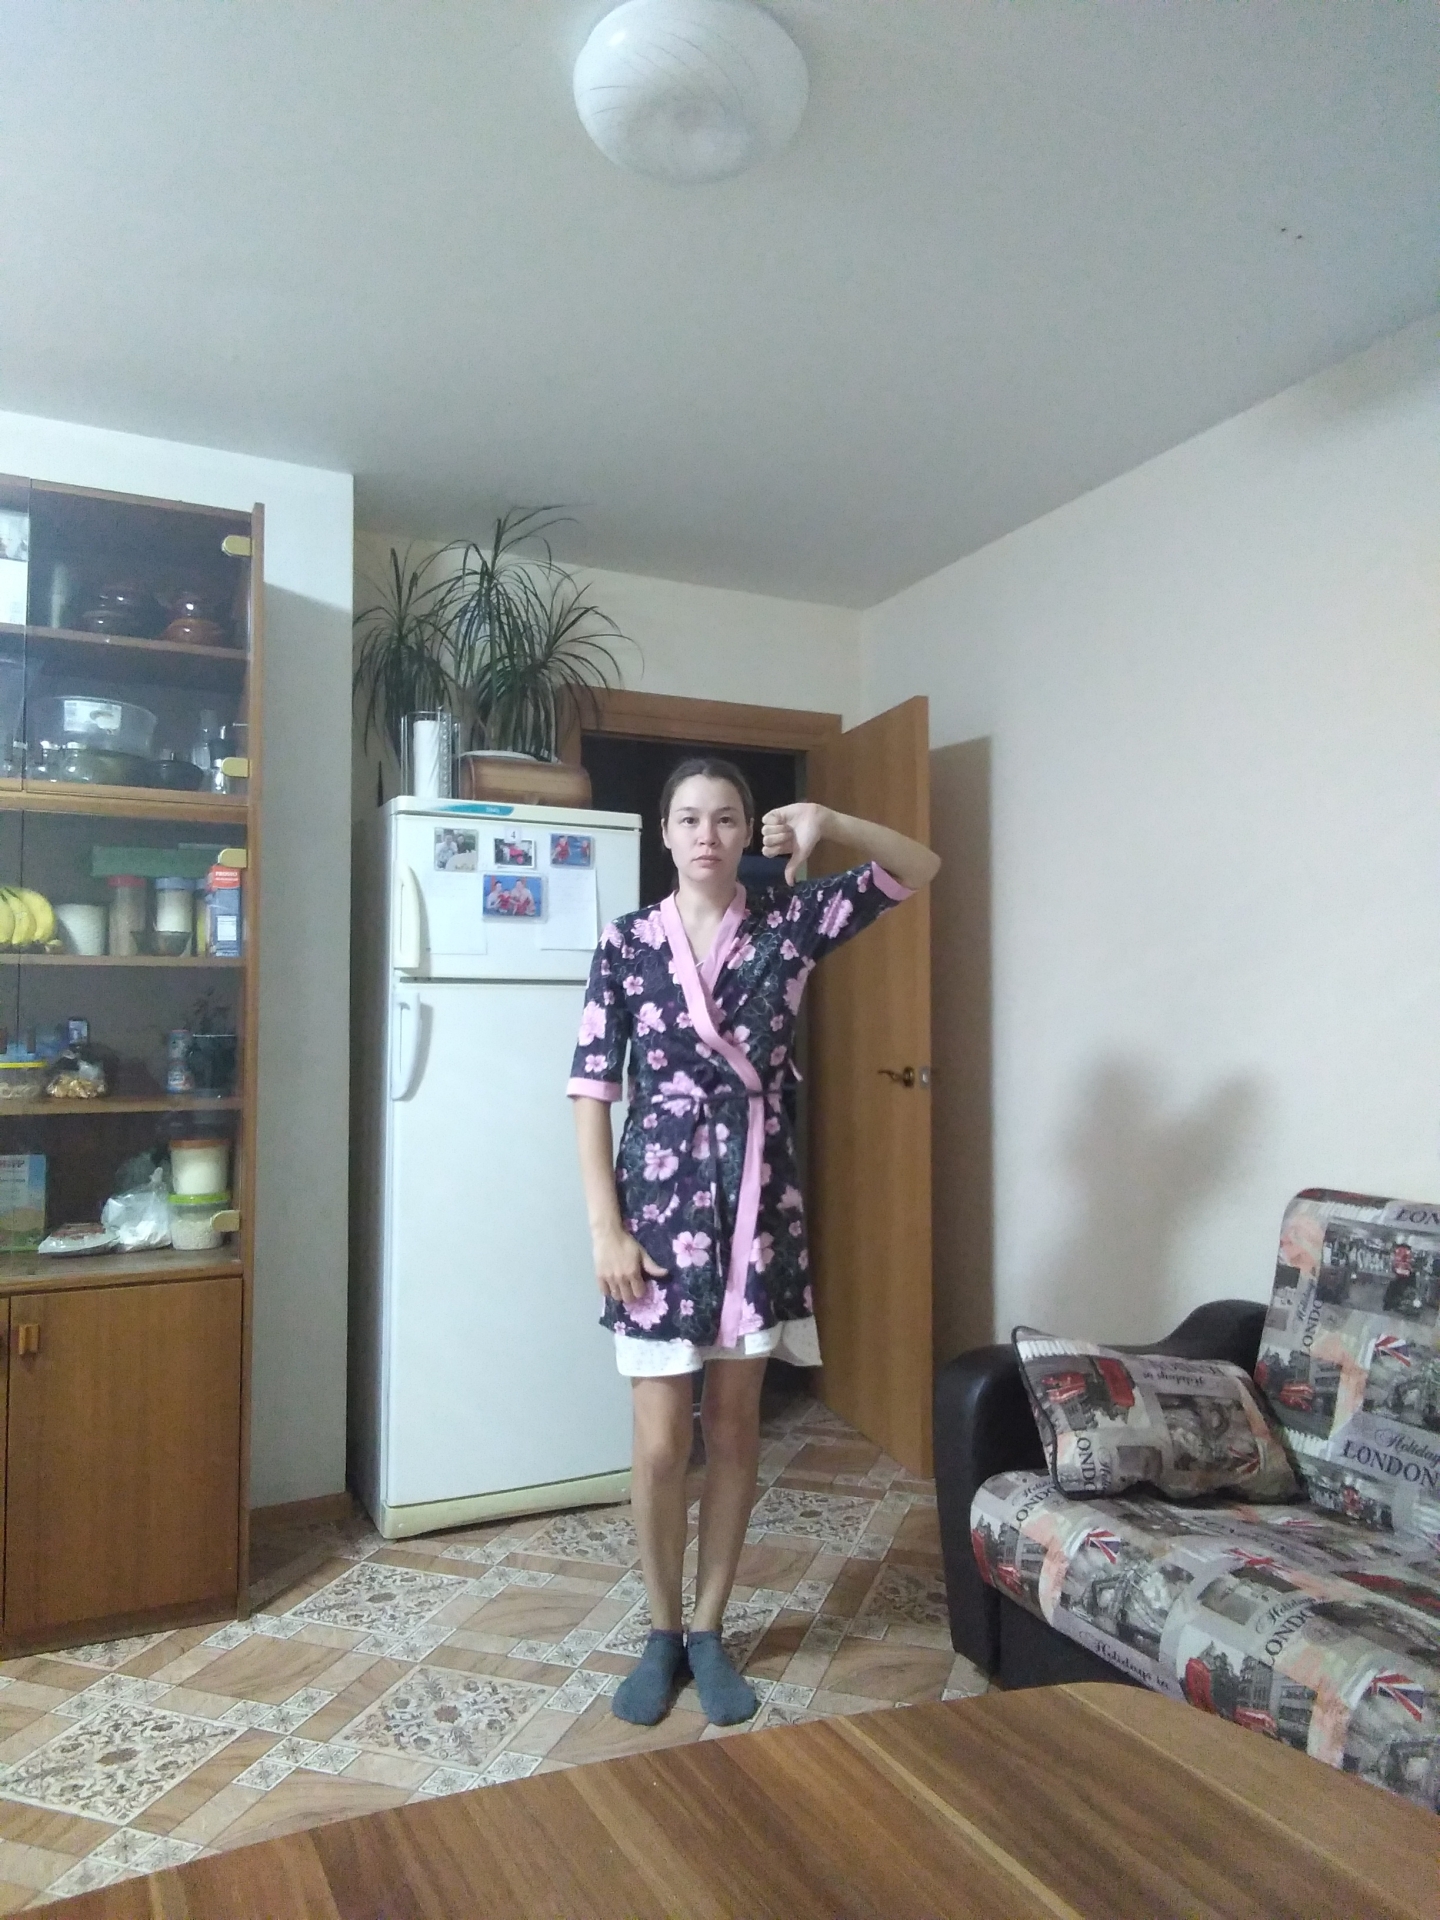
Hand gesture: dislike